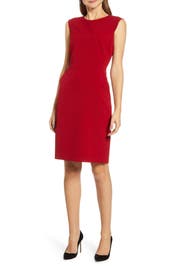
a cap sleeved business dress done in a bold hue is cut from a stretch kissed fabric that make easy work of going from desk to dinner